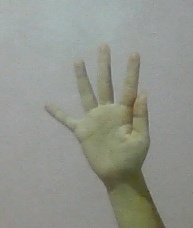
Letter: sheen